Skin tag

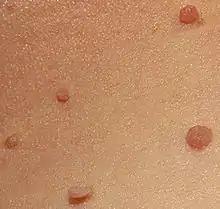
Several acrochorda in the skin of the lower neck, with soft consistency, the bottom acrochordon taking a pedunculated shape

A skin tag, or acrochordon (: acrochorda), is a small benign tumor that forms primarily in areas where the skin forms creases (or rubs together), such as the neck, armpit and groin. They may also occur on the face, usually on the eyelids. Though tags up to long have been seen, they are typically the size of a grain of rice. The surface of an acrochordon may be smooth or irregular in appearance and is often raised from the surface of the skin on a fleshy stalk called a peduncle. Microscopically, an acrochordon consists of a fibrovascular core, sometimes also with fat cells, covered by an unremarkable epidermis. However, tags may become irritated by shaving, clothing, jewelry, or dermatitis.